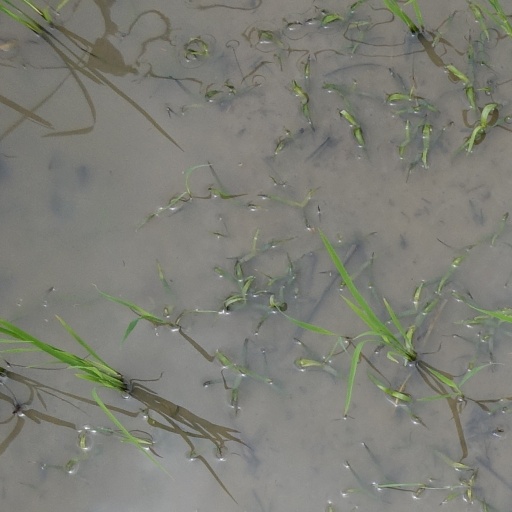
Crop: rice